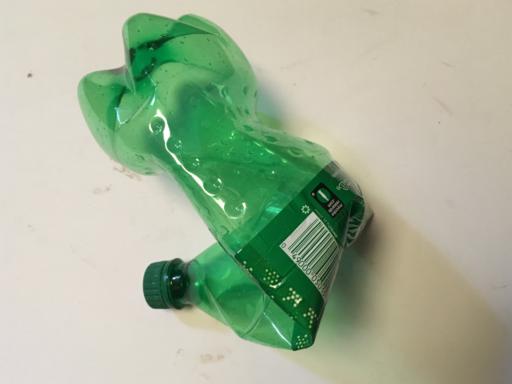
Waste category: plastic